Campo Verano

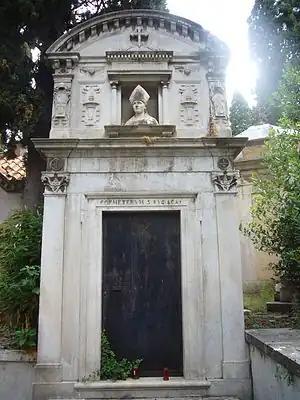
Entrance to the catacombs of St. Ciriaca through Verano cemetery with the inscription "Coemeterium Cyriacae"

The Verano (officially the "Communal Monumental Cemetery of Campo Verano") is located in the "quartiere" Tiburtino of Rome, near the Basilica di San Lorenzo fuori le mura. The name "Verano" refers to the ancient Roman "Campo dei Verani" that was located here. As evidenced by the existence of an earlier Roman necropolis dedicated to St. Ciriaca, the cemetery ground has been a burial place for at least twenty centuries.